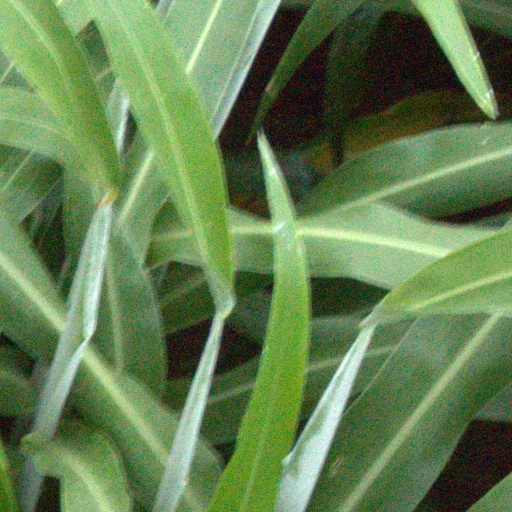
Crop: sorghum